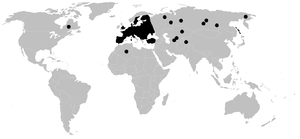
Synageles venator est une espèce d'araignées aranéomorphes de la famille des Salticidae.